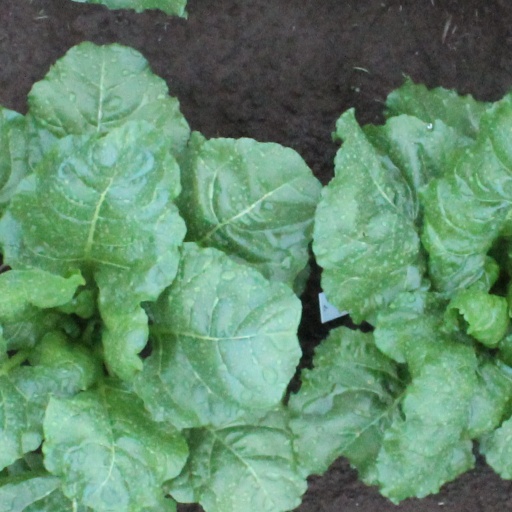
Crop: sugar beet